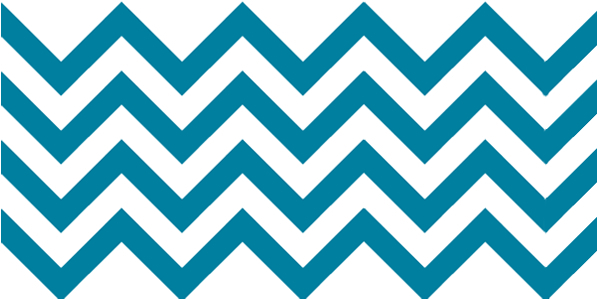
Texture: zigzagged